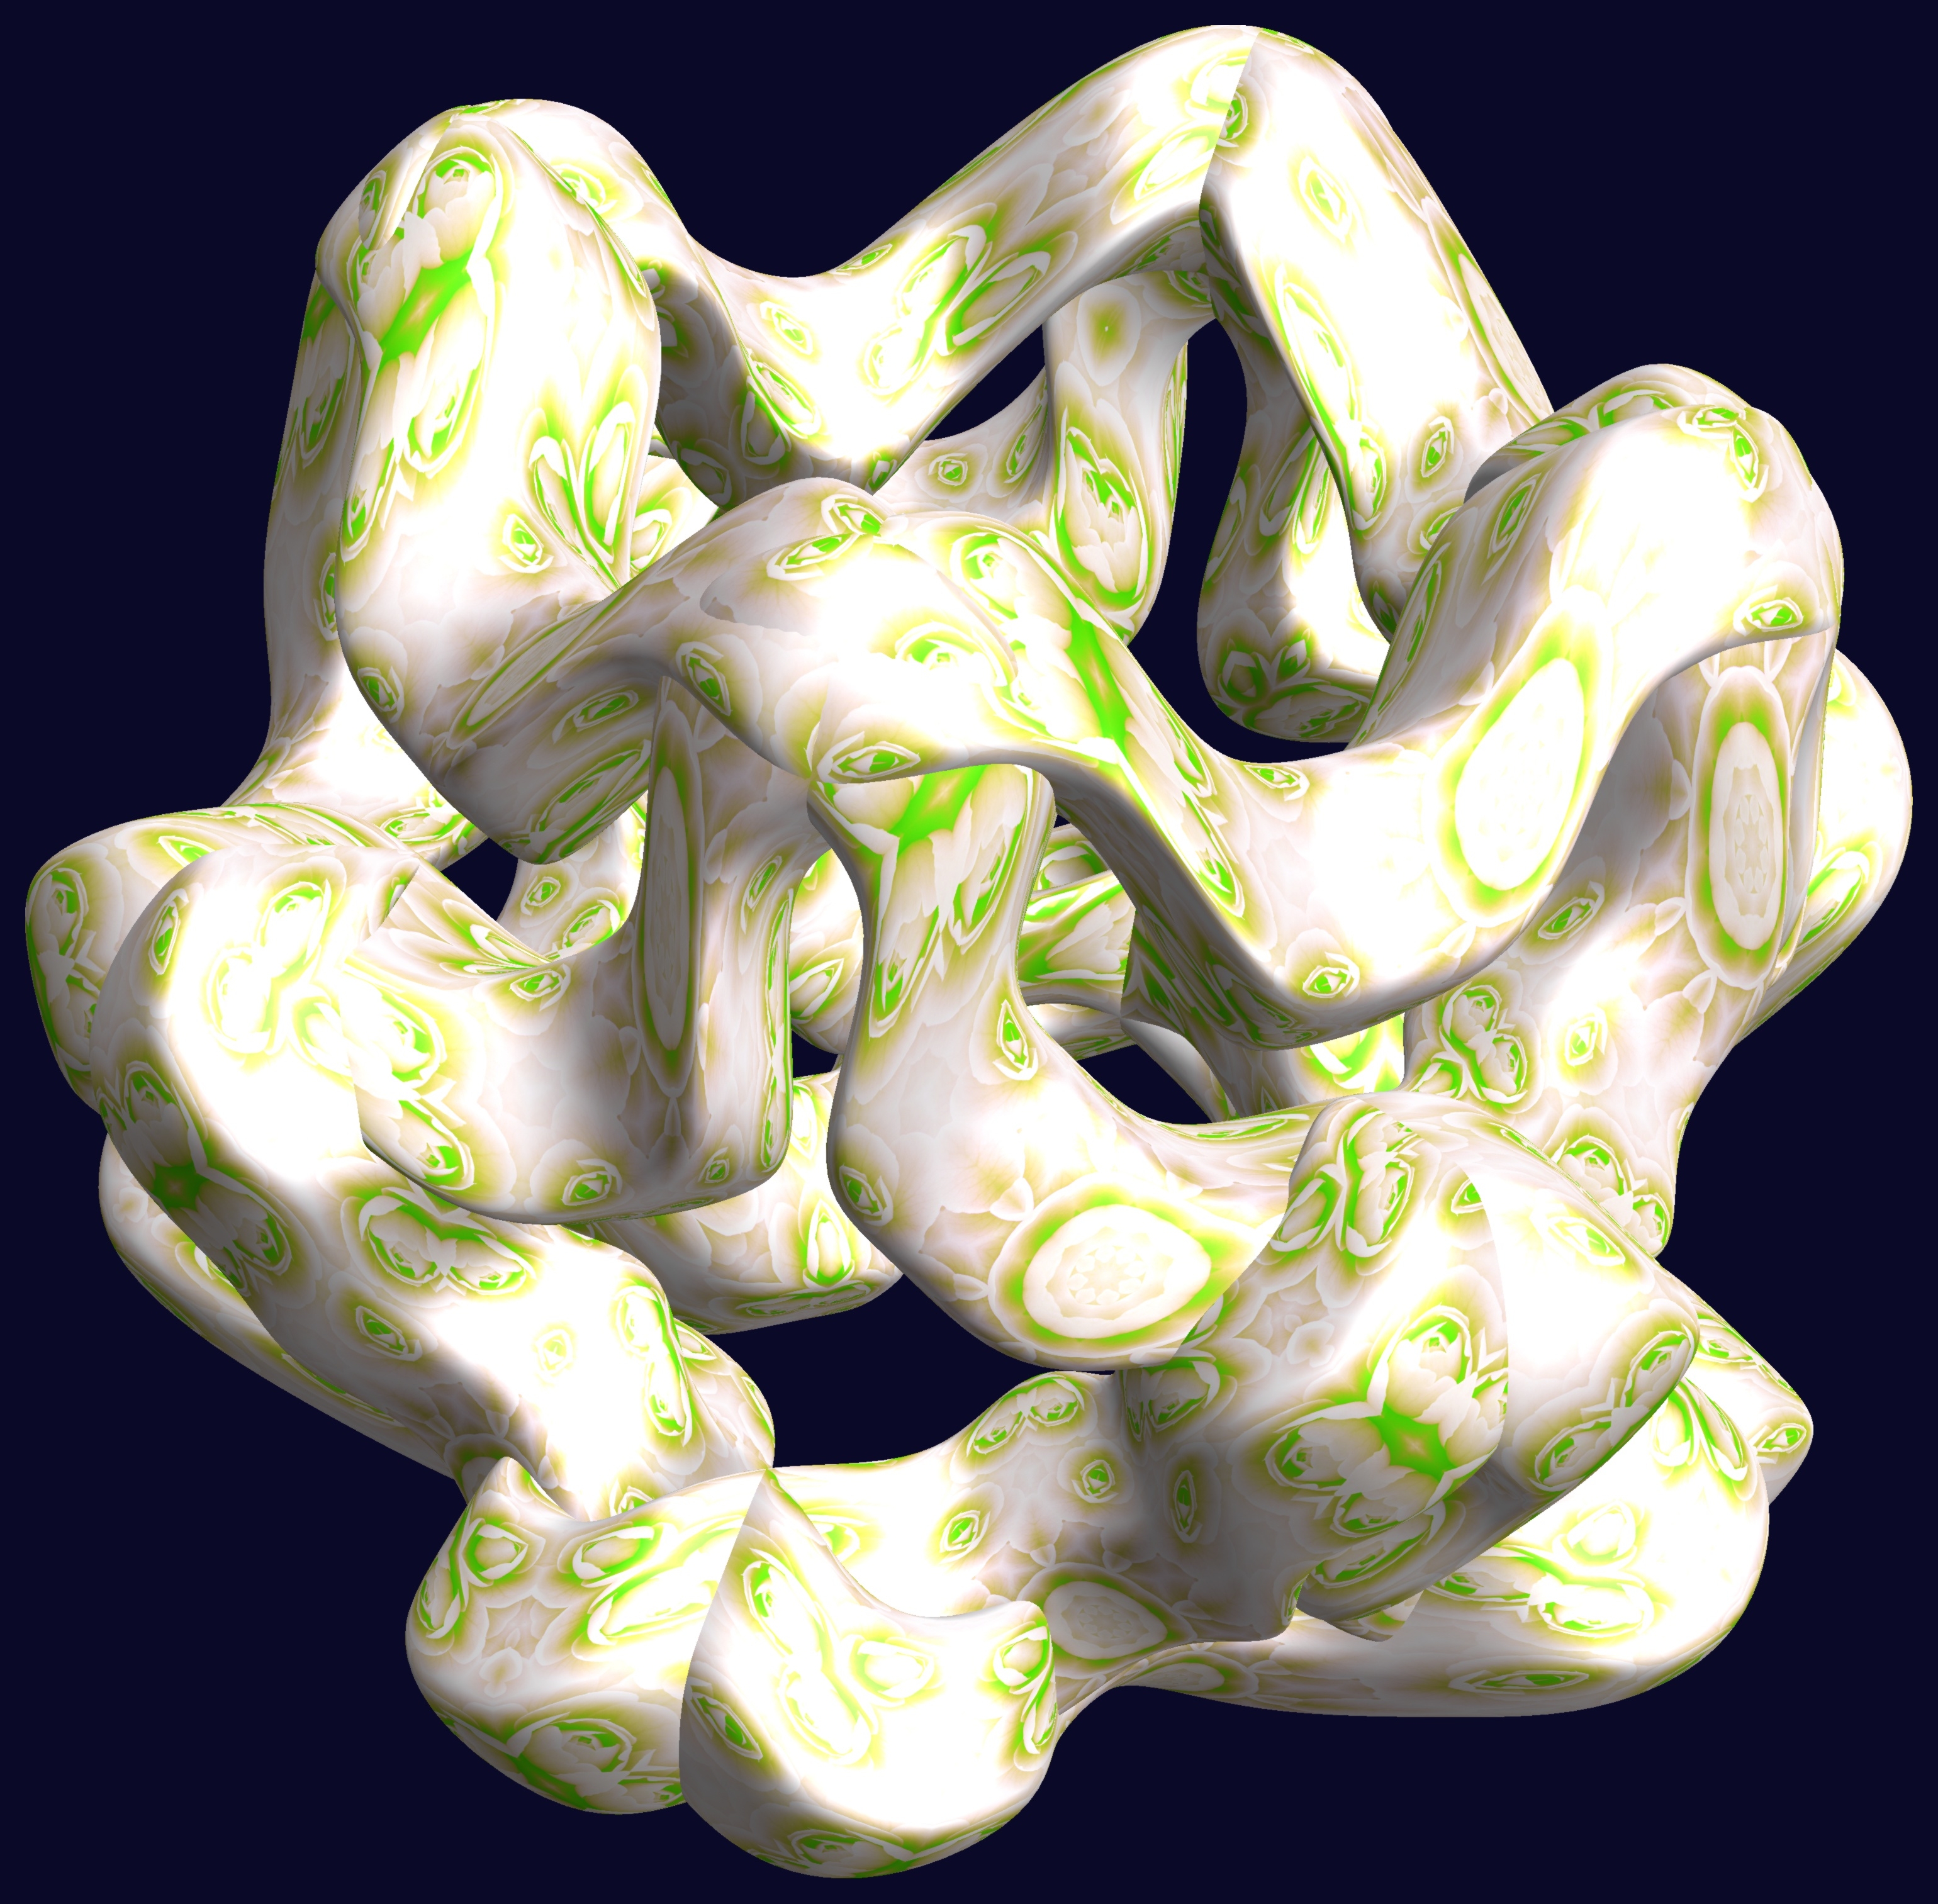
hand, abstract, structure, texture, pattern, geometry, biology, sculpture, art, illustration, design, head, symmetry, 3d, graphic, organ, shape, torus, mathematica, cg, parametricplot3d, code, program, algorithm, mapping, geometricsculpture, hexagram, serpent, organism